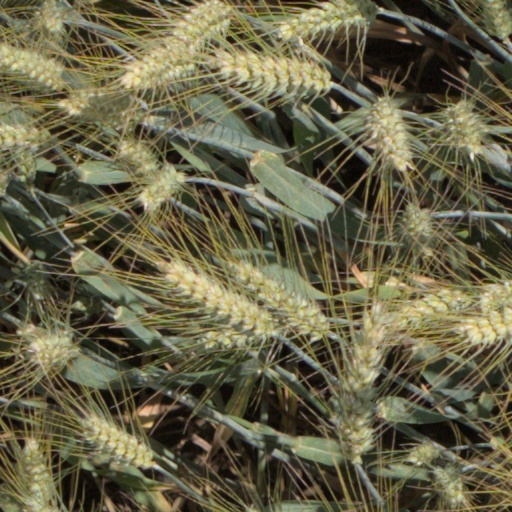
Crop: wheat